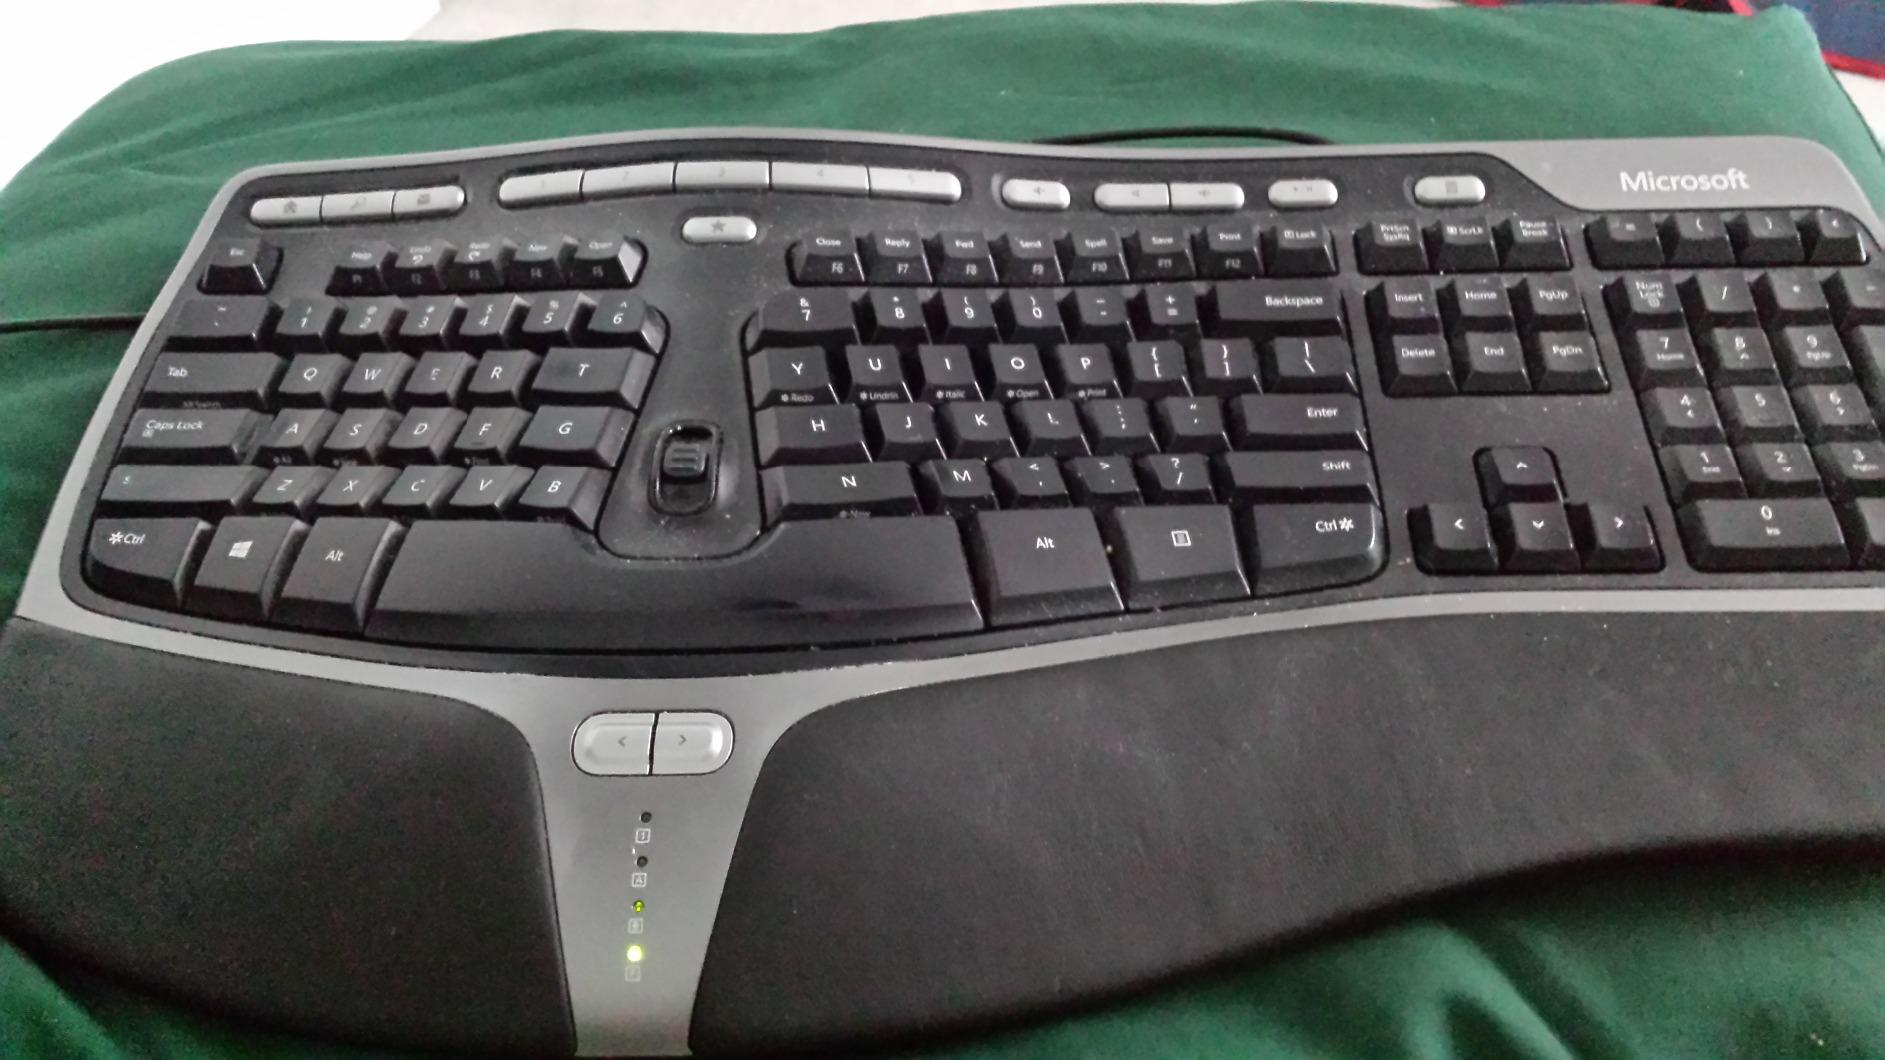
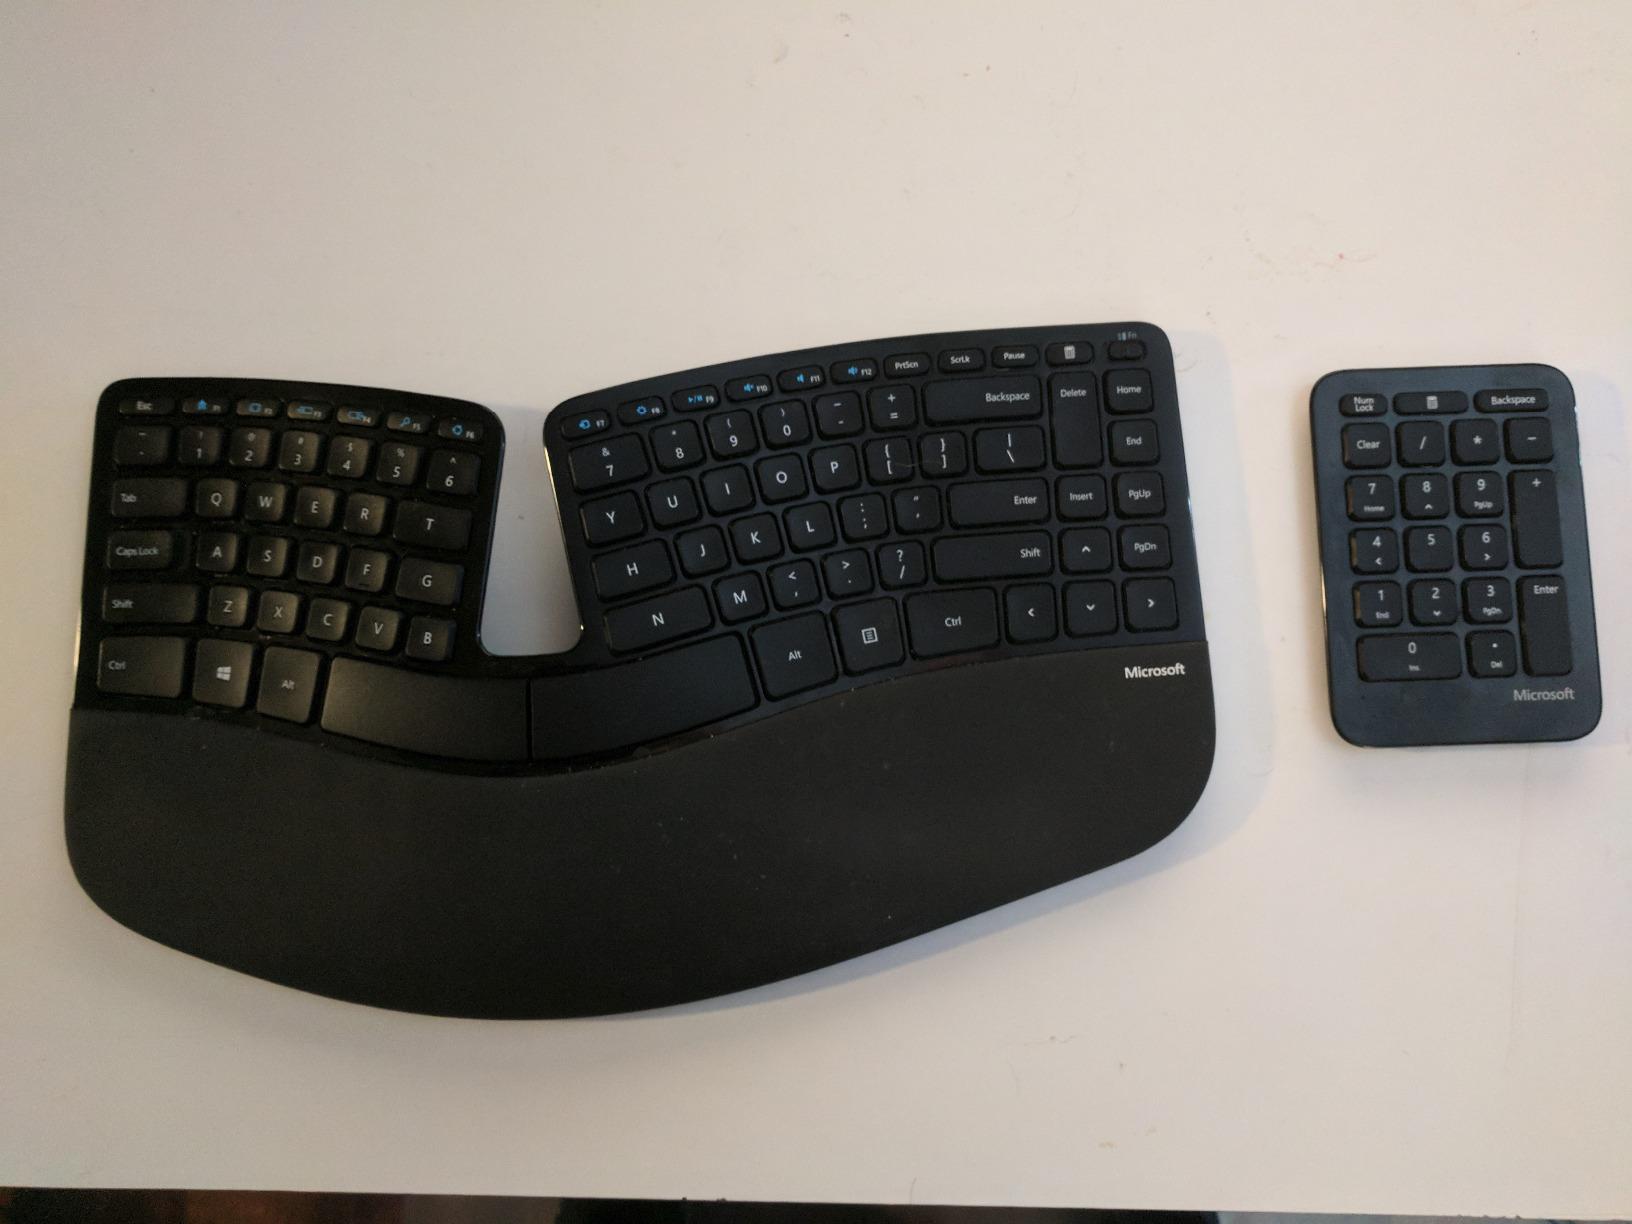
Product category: keyboard
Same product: no